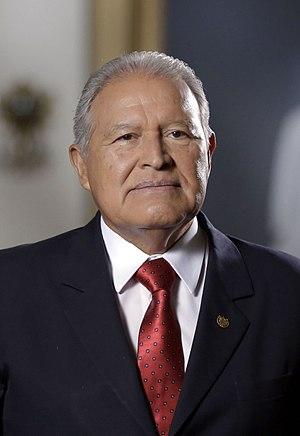
Salvador Sánchez Cerén, né le 18 juin 1944 à Quezaltepeque, est un enseignant et homme d'État salvadorien.
L'élection présidentielle salvadorienne de 2014 se tient les 2 février et 9 mars 2014 afin d'élire le président de la république du Salvador. Aucun candidat ne l'ayant emporté au premier tour en février, un second est organisé le mois suivant entre Norman Quijano de l'Alliance républicaine nationaliste et Salvador Sánchez Cerén du Front Farabundo Martí de libération nationale. Ce dernier l'emporte de justesse au second tour avec moins de 7 000 voix d'écart.